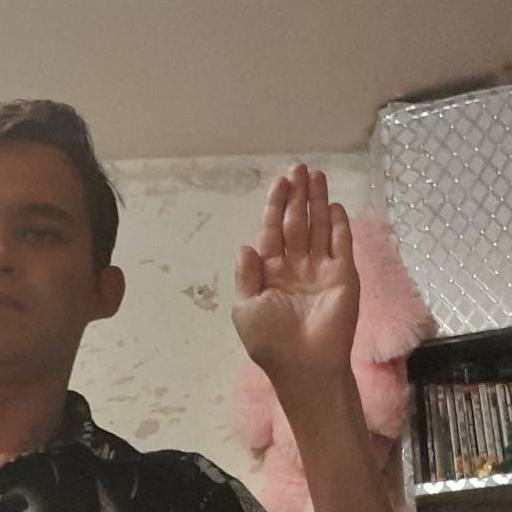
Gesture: stop